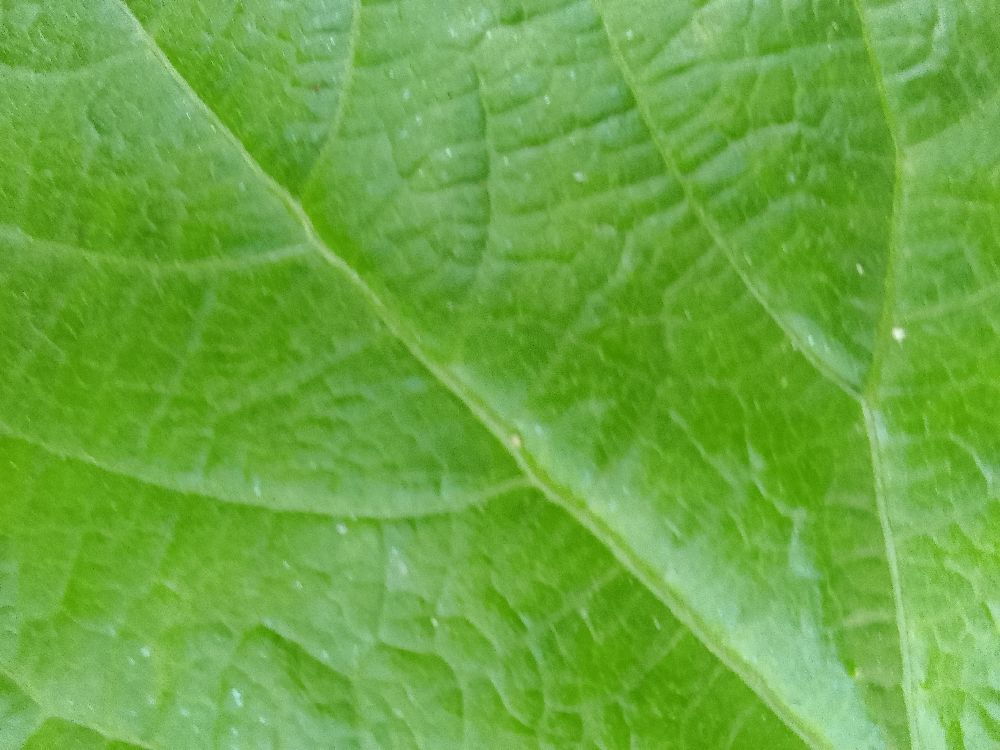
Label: healthy